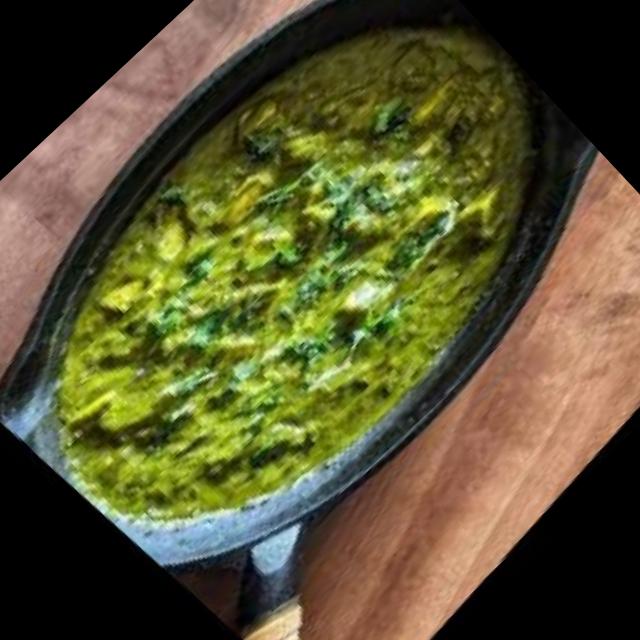
Dish: palak_paneer